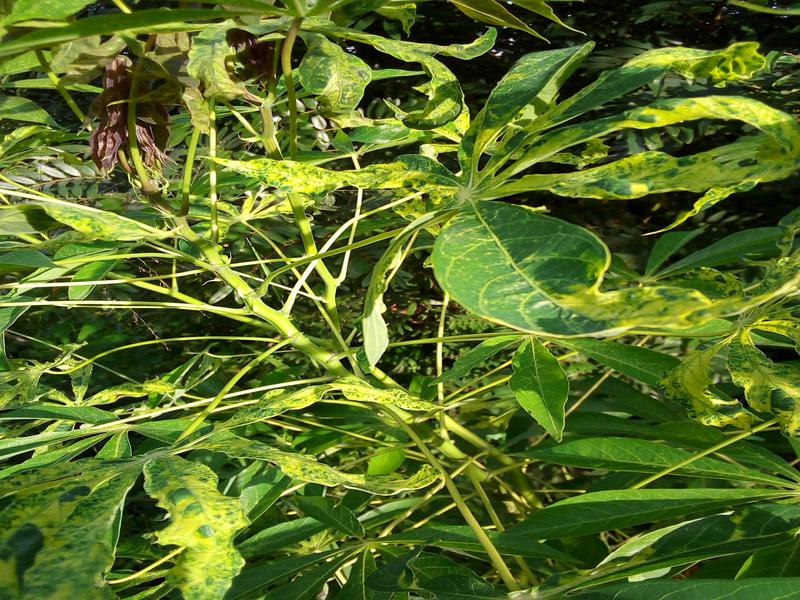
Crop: cassava
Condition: mosaic_disease